Anton Kochinyan

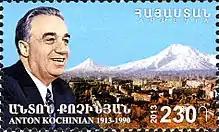
Kochinyan on a 2013 Armenian stamp

Anton Yervandi Kochinyan (25 October 1913 – 1 December 1990) was a Soviet Armenian politician. He served as Chairman of the Armenian Council of Ministers from 1952 to 1966, and as the First Secretary of the Communist Party of Armenia from 1966 until his retirement in 1974.